Children's Day

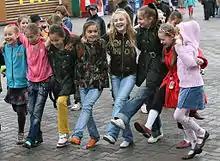
Children of Vladivostok, Russian Federation celebrating the International Children's Day

In Germany, during the Cold War, Children's Day (Kindertag) was handled quite differently in West Germany and East Germany. East Germany (GDR) celebrated "International Children's Day" on 1 June; West Germany (FRG) celebrated "Universal Children's Day" on 20 September.